WrestleMania XX

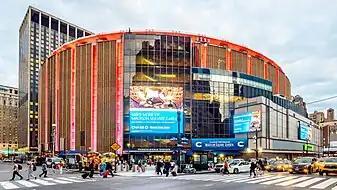
The event was held at Madison Square Garden in New York City, New York.

WrestleMania is considered World Wrestling Entertainment's (WWE) flagship professional wrestling pay-per-view (PPV) event, having first been held in 1985. It has become the longest-running professional wrestling event in history and is held annually between mid-March to mid-April. It was the first of WWE's original four pay-per-views – which includes Royal Rumble, SummerSlam, and Survivor Series – referred to as the "Big Four". WrestleMania XX was scheduled to be held on March 14, 2004, at Madison Square Garden in New York City, New York, the third time at this venue, after WrestleMania I in 1985 and WrestleMania X in 1994. The event featured wrestlers from the Raw and SmackDown! brand divisions.